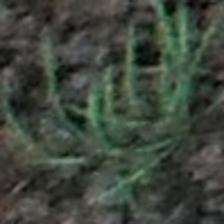
Label: clustered